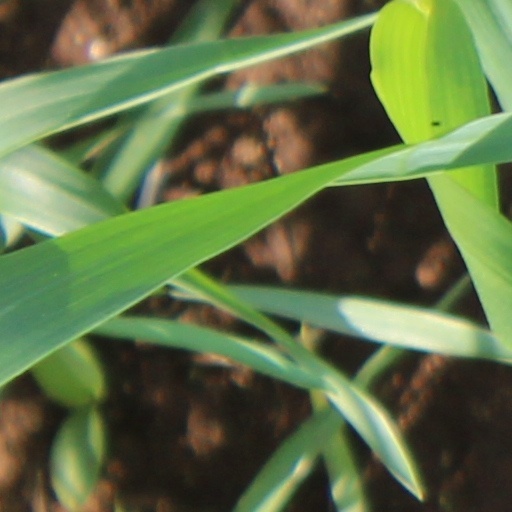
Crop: wheat